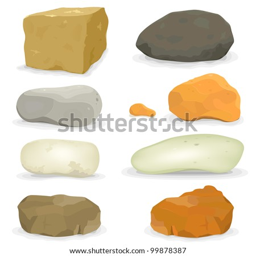
rock type / illustration of a set of various cartoon styled rocks and other boulders , ore and minerals